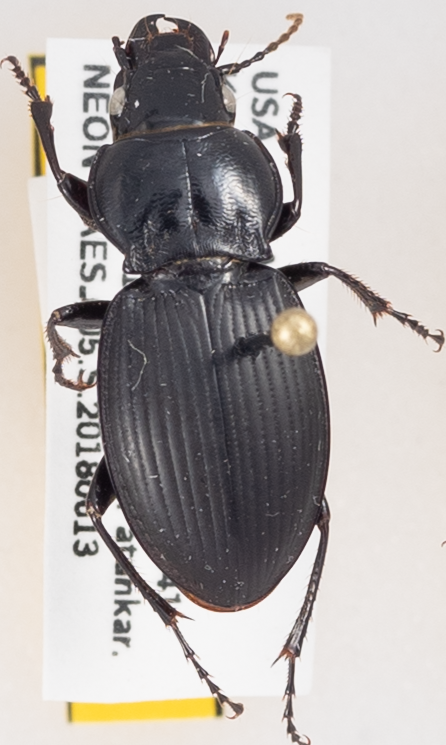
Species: Cyclotrachelus torvus
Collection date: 2018-06-13
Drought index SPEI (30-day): -1.386
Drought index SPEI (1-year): -1.13
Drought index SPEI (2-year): -0.968